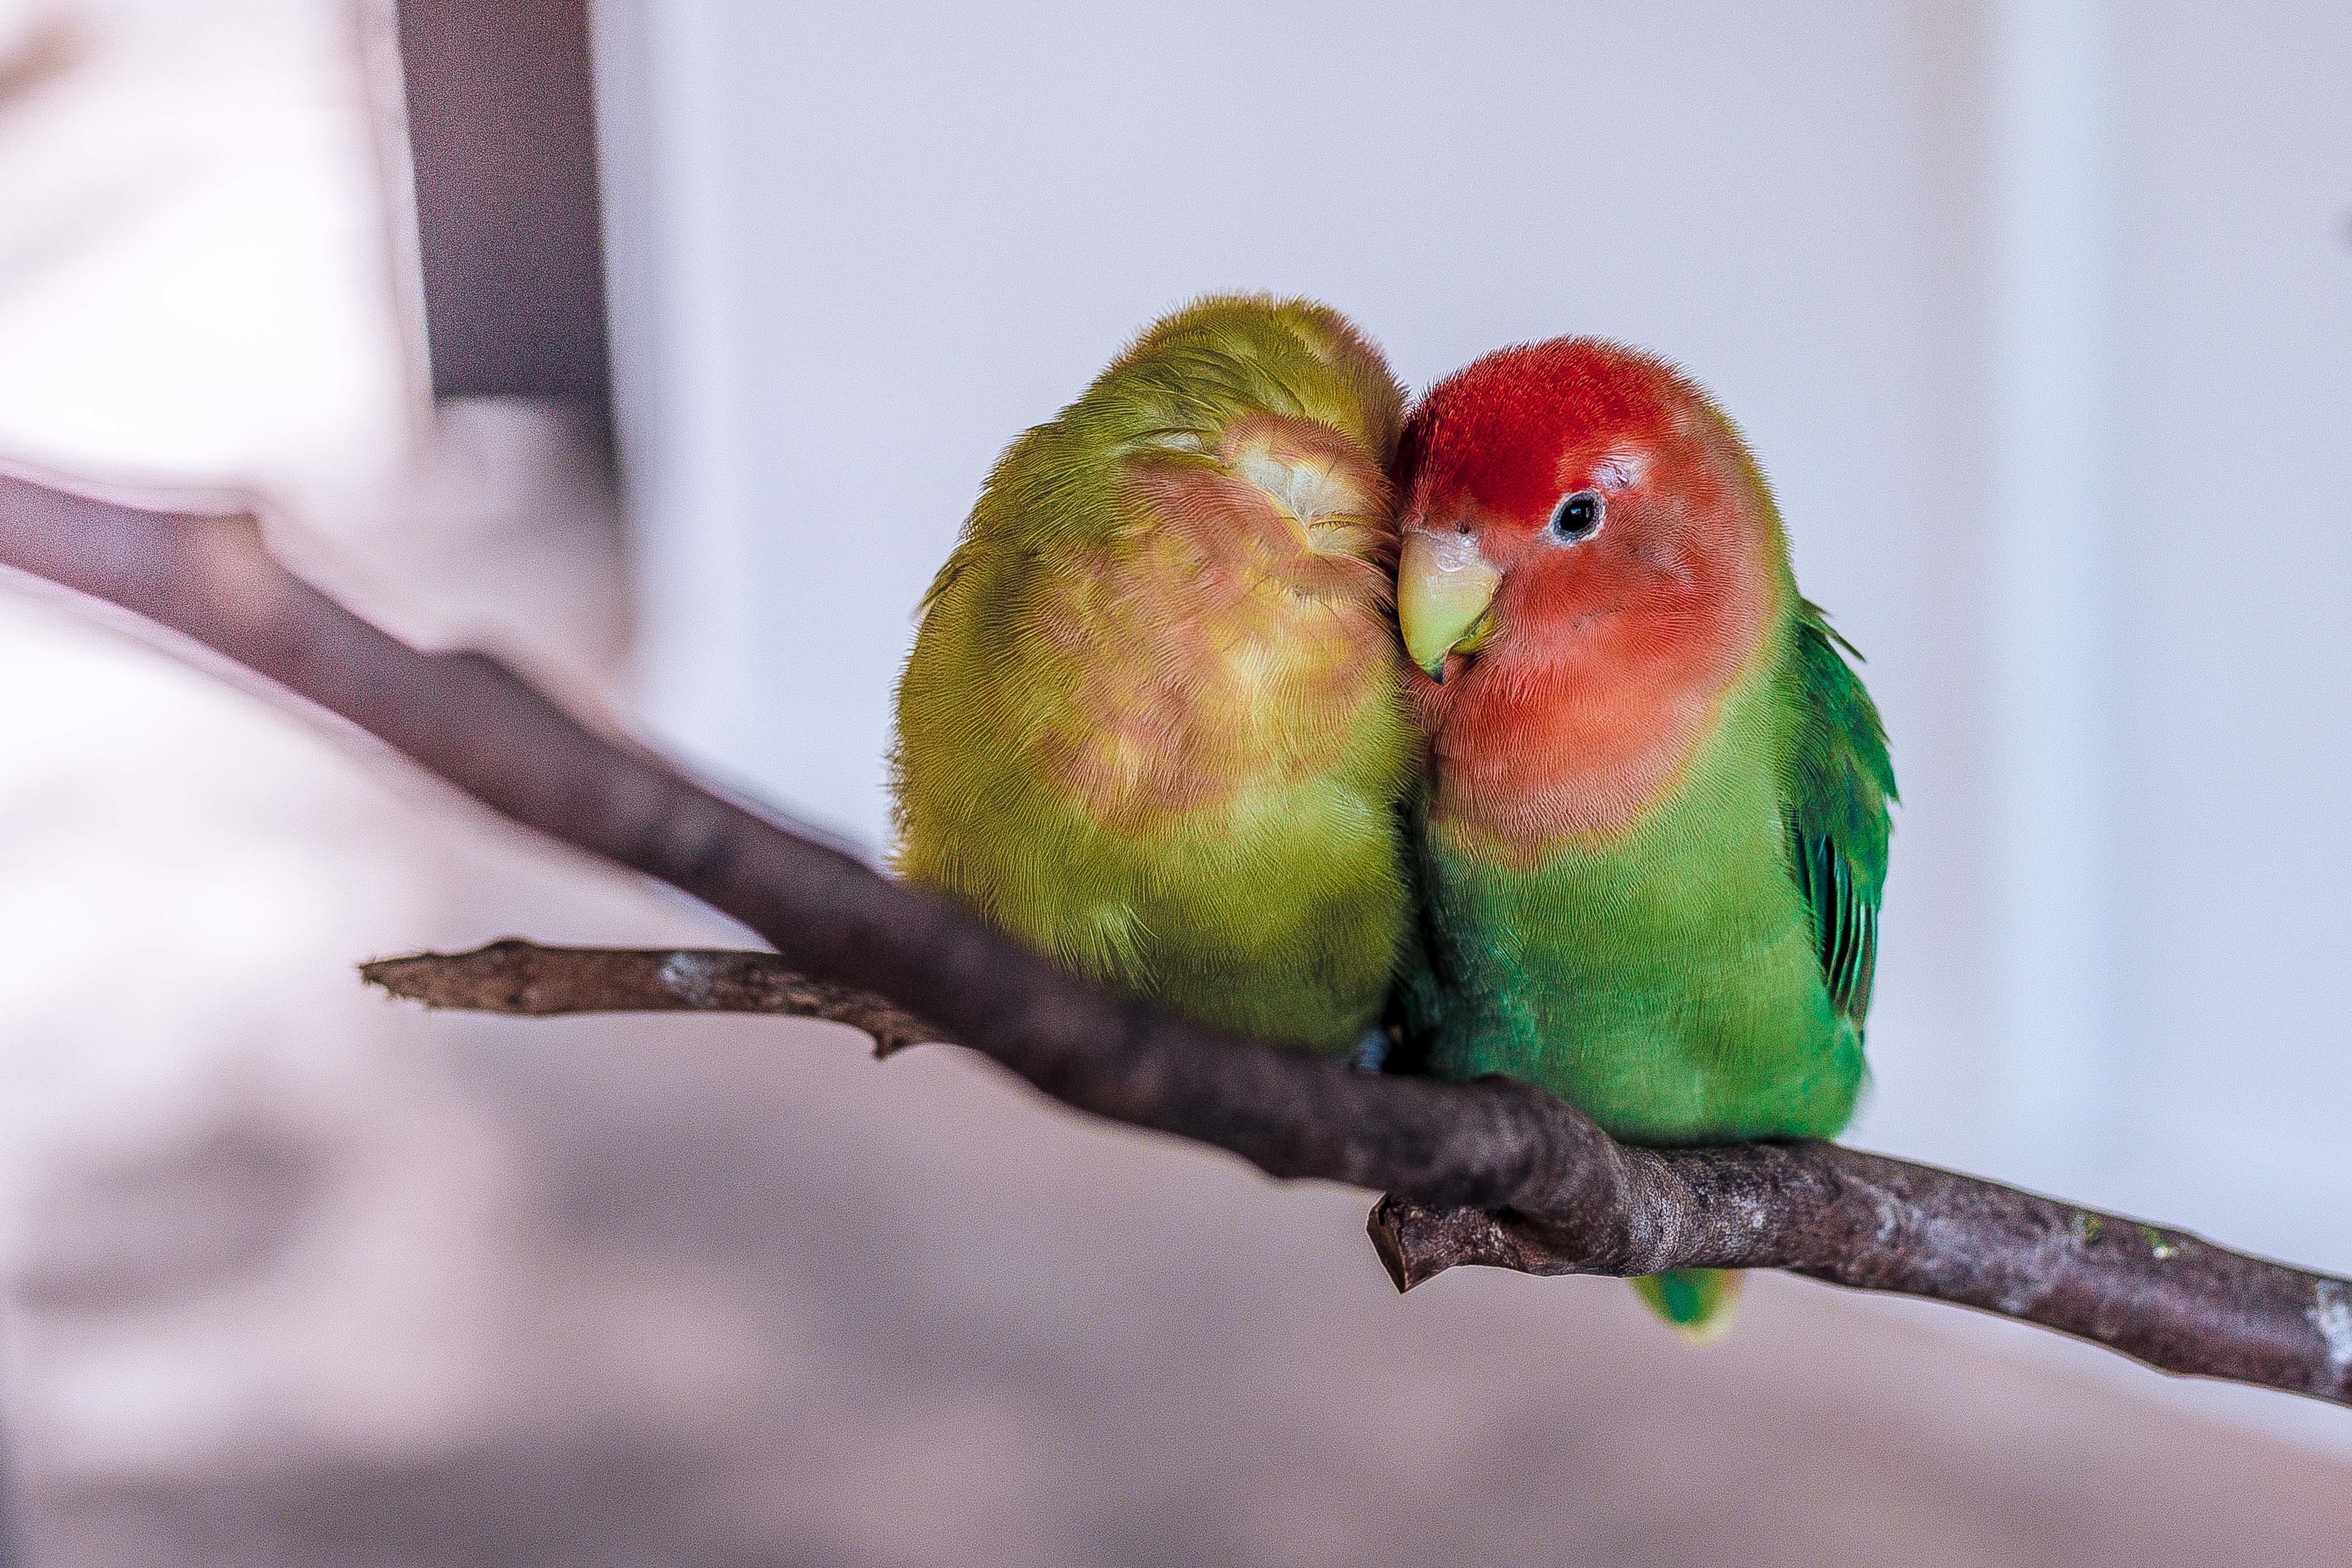
branch, bird, animal, cute, pet, green, beak, tropical, sitting, couple, colorful, feather, fauna, lovebird, birds, vertebrate, parrot, parakeet, common pet parakeet, snuggling